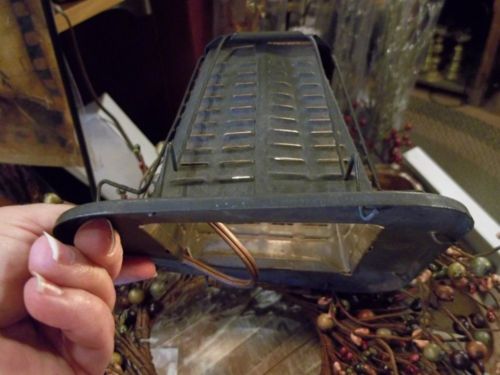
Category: toaster